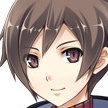
Portrait style: Anime Portrait